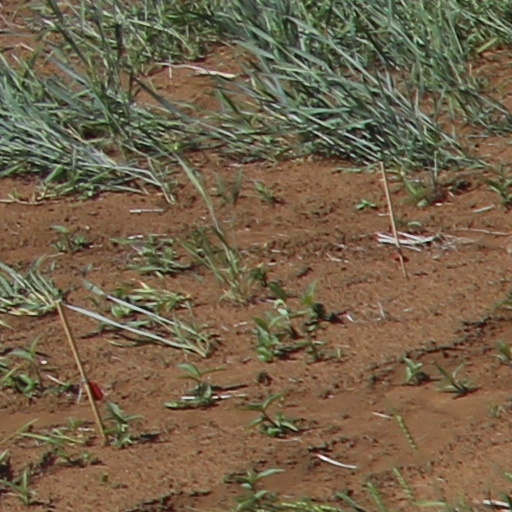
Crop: wheat